Names of Georgia

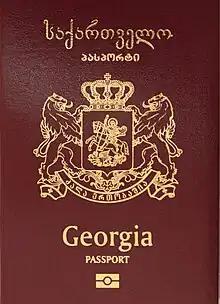
The front cover of a Georgian passport showing the official name of the country in Georgian as and English as "Georgia".

The native Georgian name for the country is. The word consists of two parts. Its root,, first attested in the Old Georgian inscription of Umm Leisun in Jerusalem, originally referred to an inhabitant of the core central Georgian region of Kartli – Iberia of the Classical and Byzantine sources. By the early 9th century, the meaning of "Kartli" was expanded to other areas of medieval Georgia held together by religion, culture, and language. The Georgian circumfix "sa"-X-"o" is a standard geographic construction designating "the area where X dwell", where X is an ethnonym.